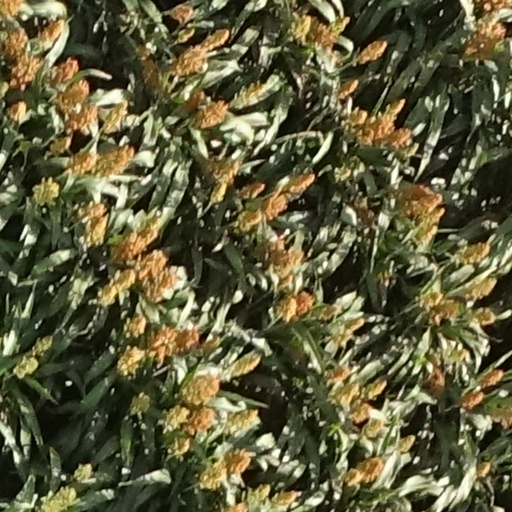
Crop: sorghum